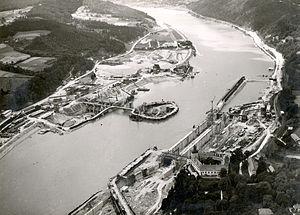
Le barrage d’Ybbs-Persenbeug est une centrale hydroélectrique du Danube en Basse-Autriche. Il se trouve aux confins du Strudengau, entre Ybbs an der Donau et Persenbeug. C'est la plus ancienne centrale hydroélectrique d'Autriche, et la quatrième du pays par sa capacité de production d'électricité.